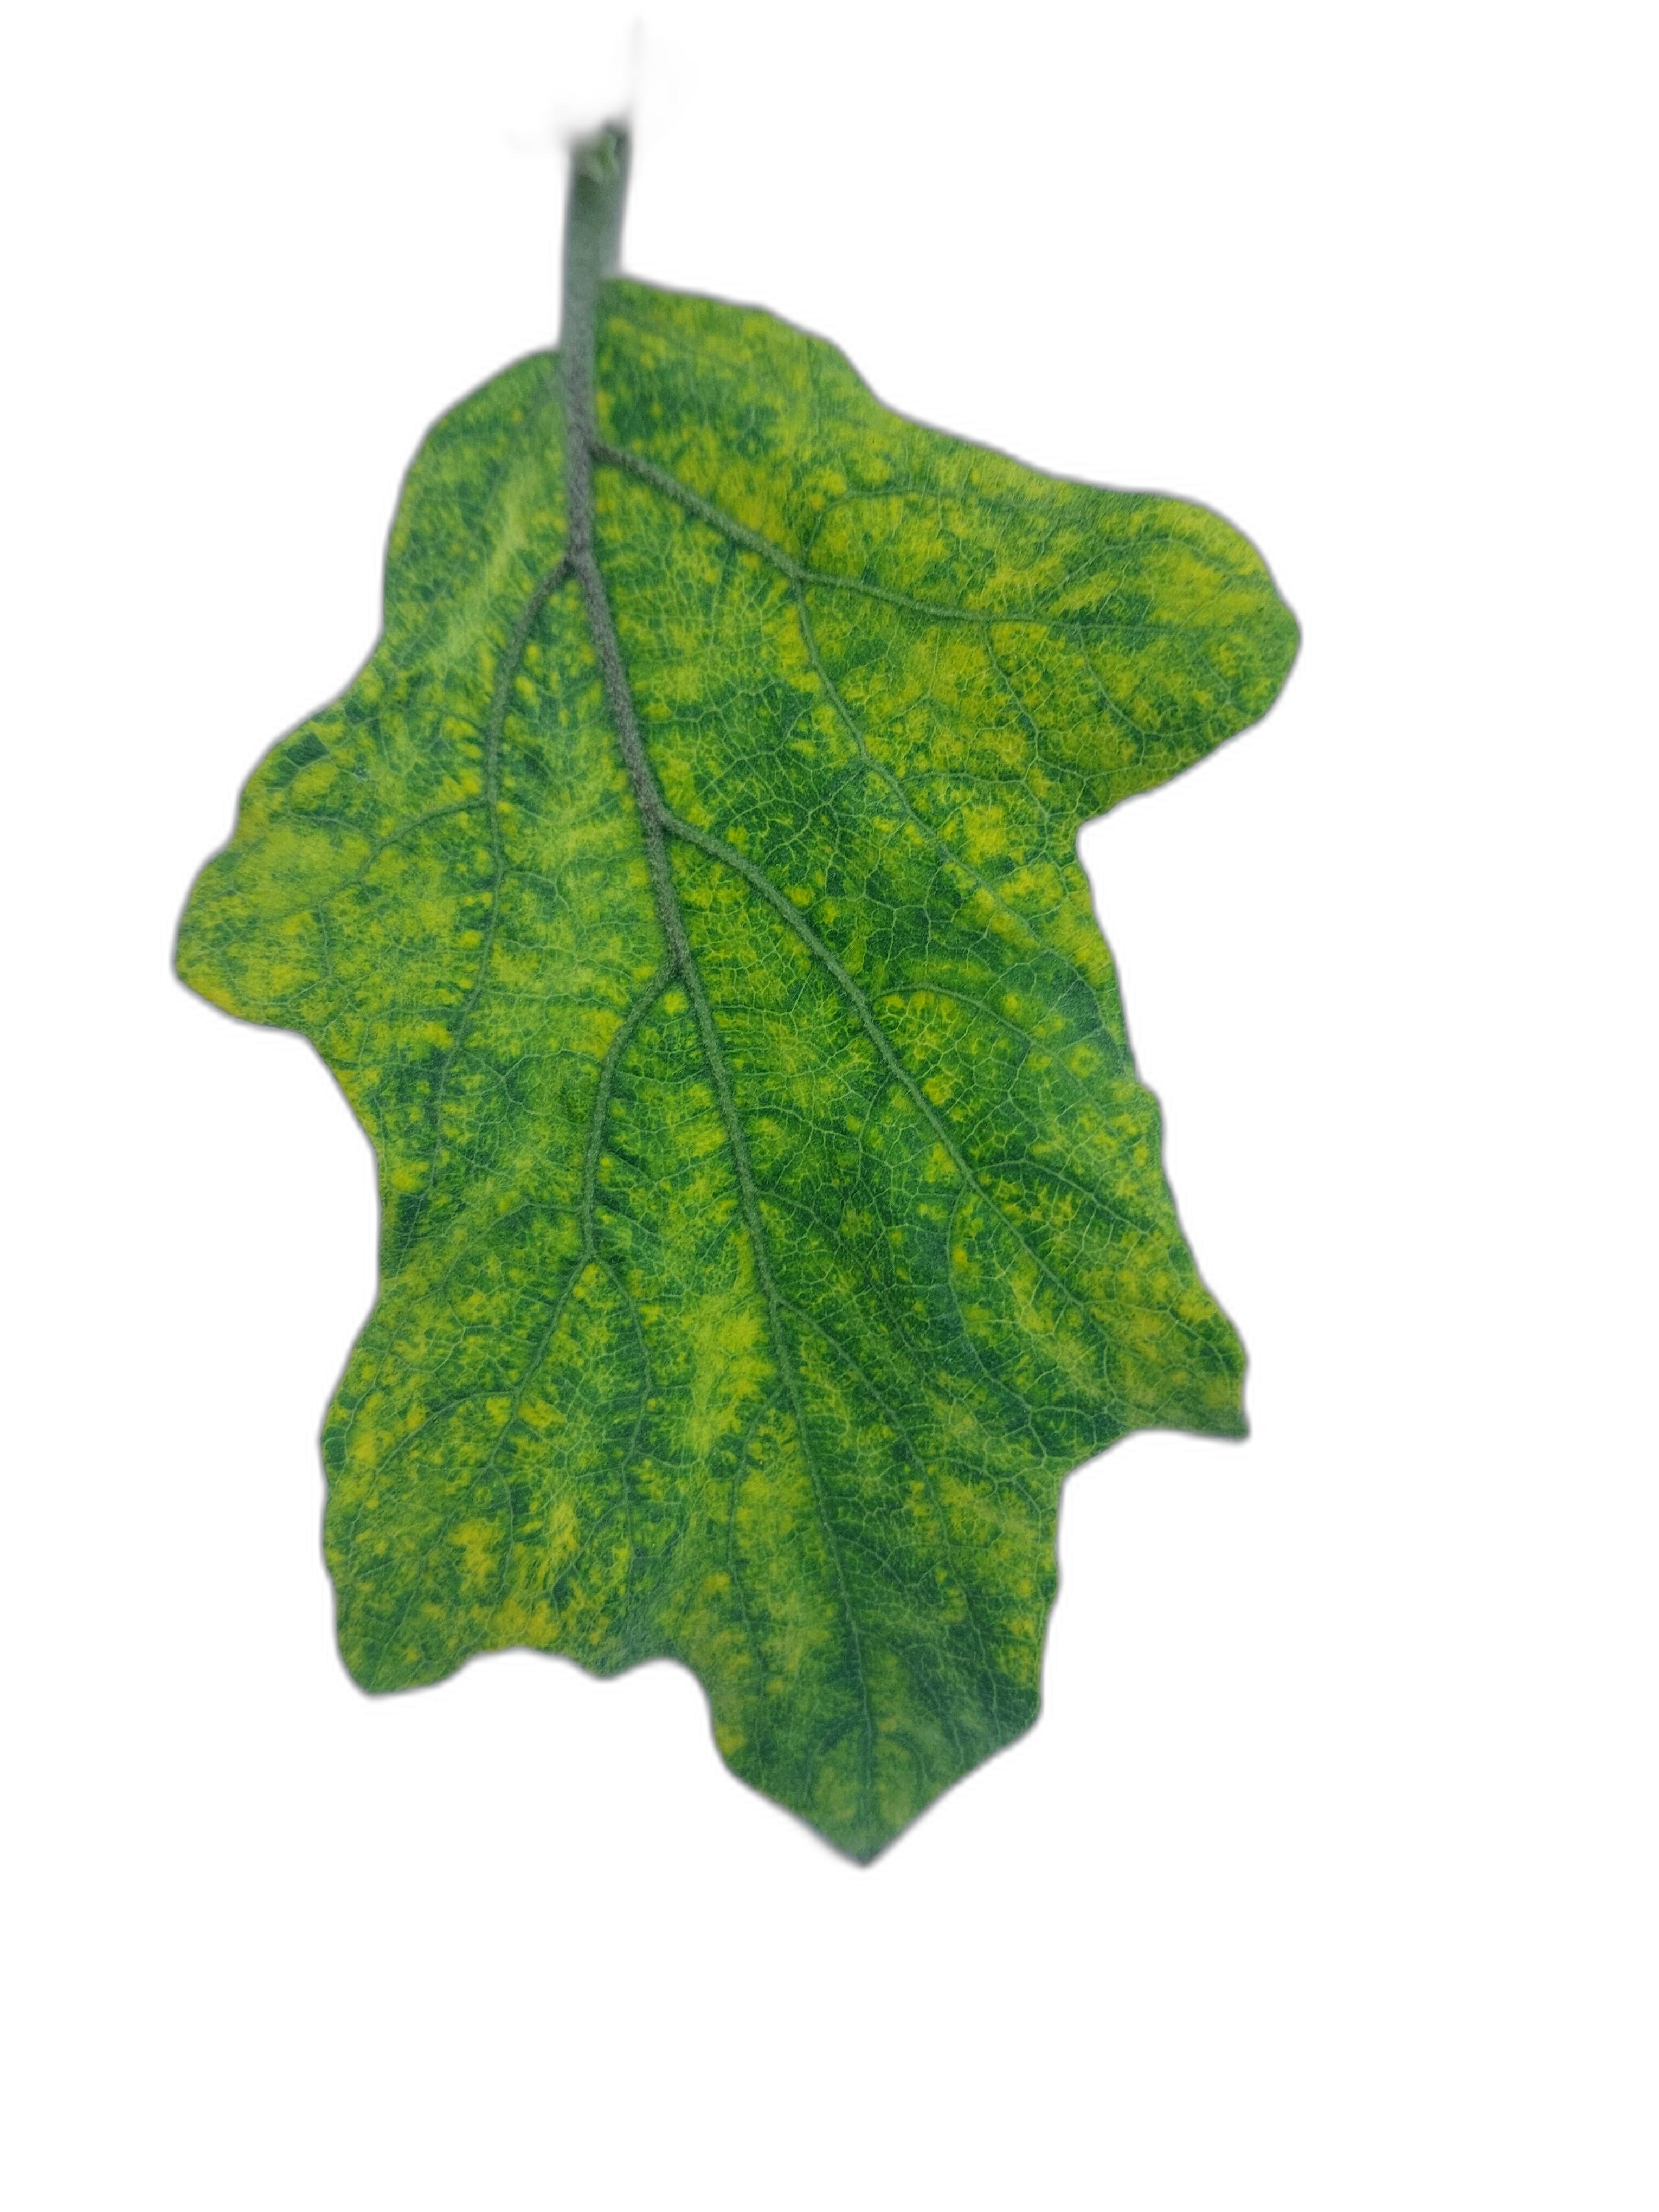
Label: Mosaic Virus Disease